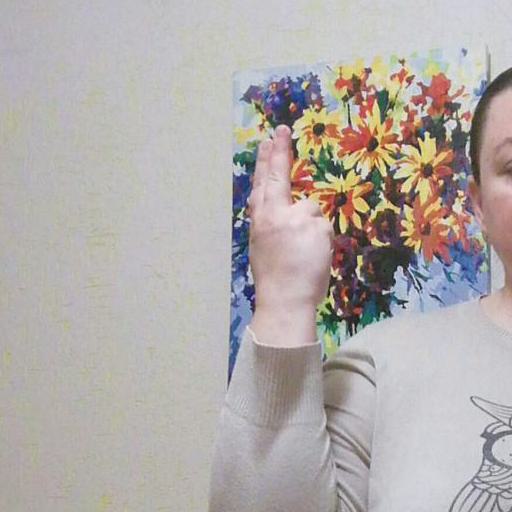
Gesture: two_up_inverted